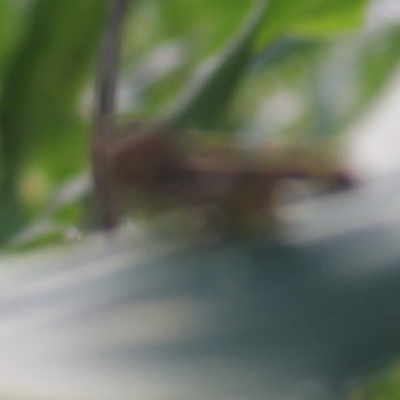
Crop: Maize
Condition: grasshoper